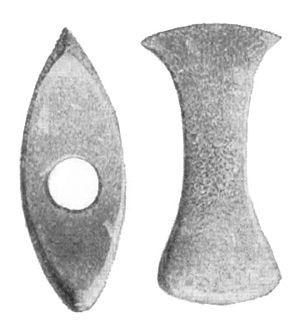
La culture des vases à entonnoir ou encore culture des gobelets à entonnoir est une culture de l'Europe du Néolithique se développant approximativement de -4 200 à -2 800 ans.